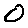
Label: 0